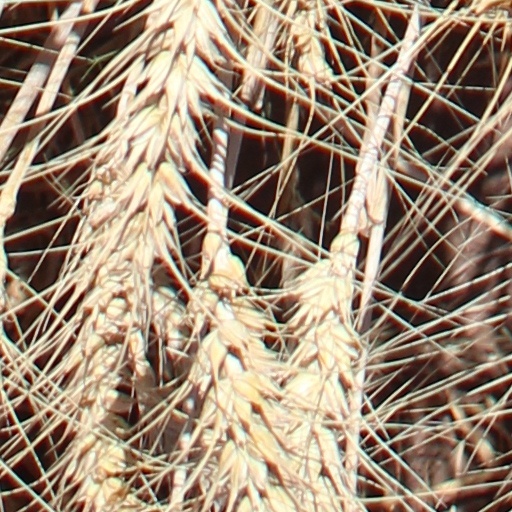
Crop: wheat